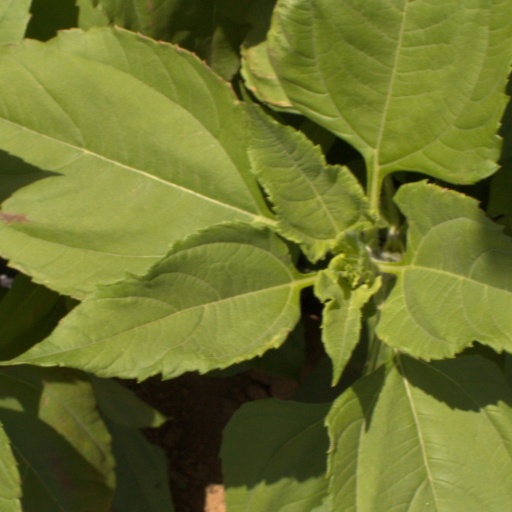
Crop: Jerusalem artichoke